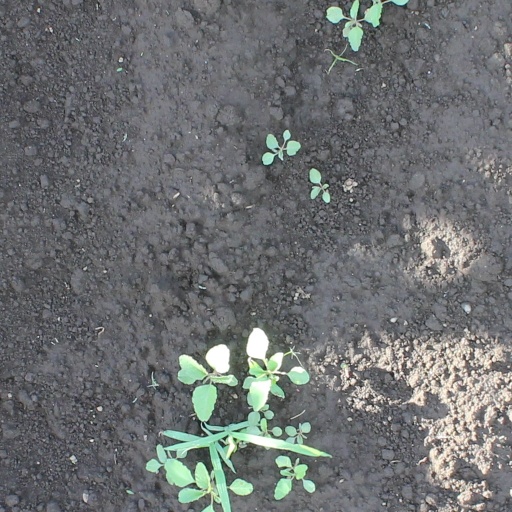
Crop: soybean